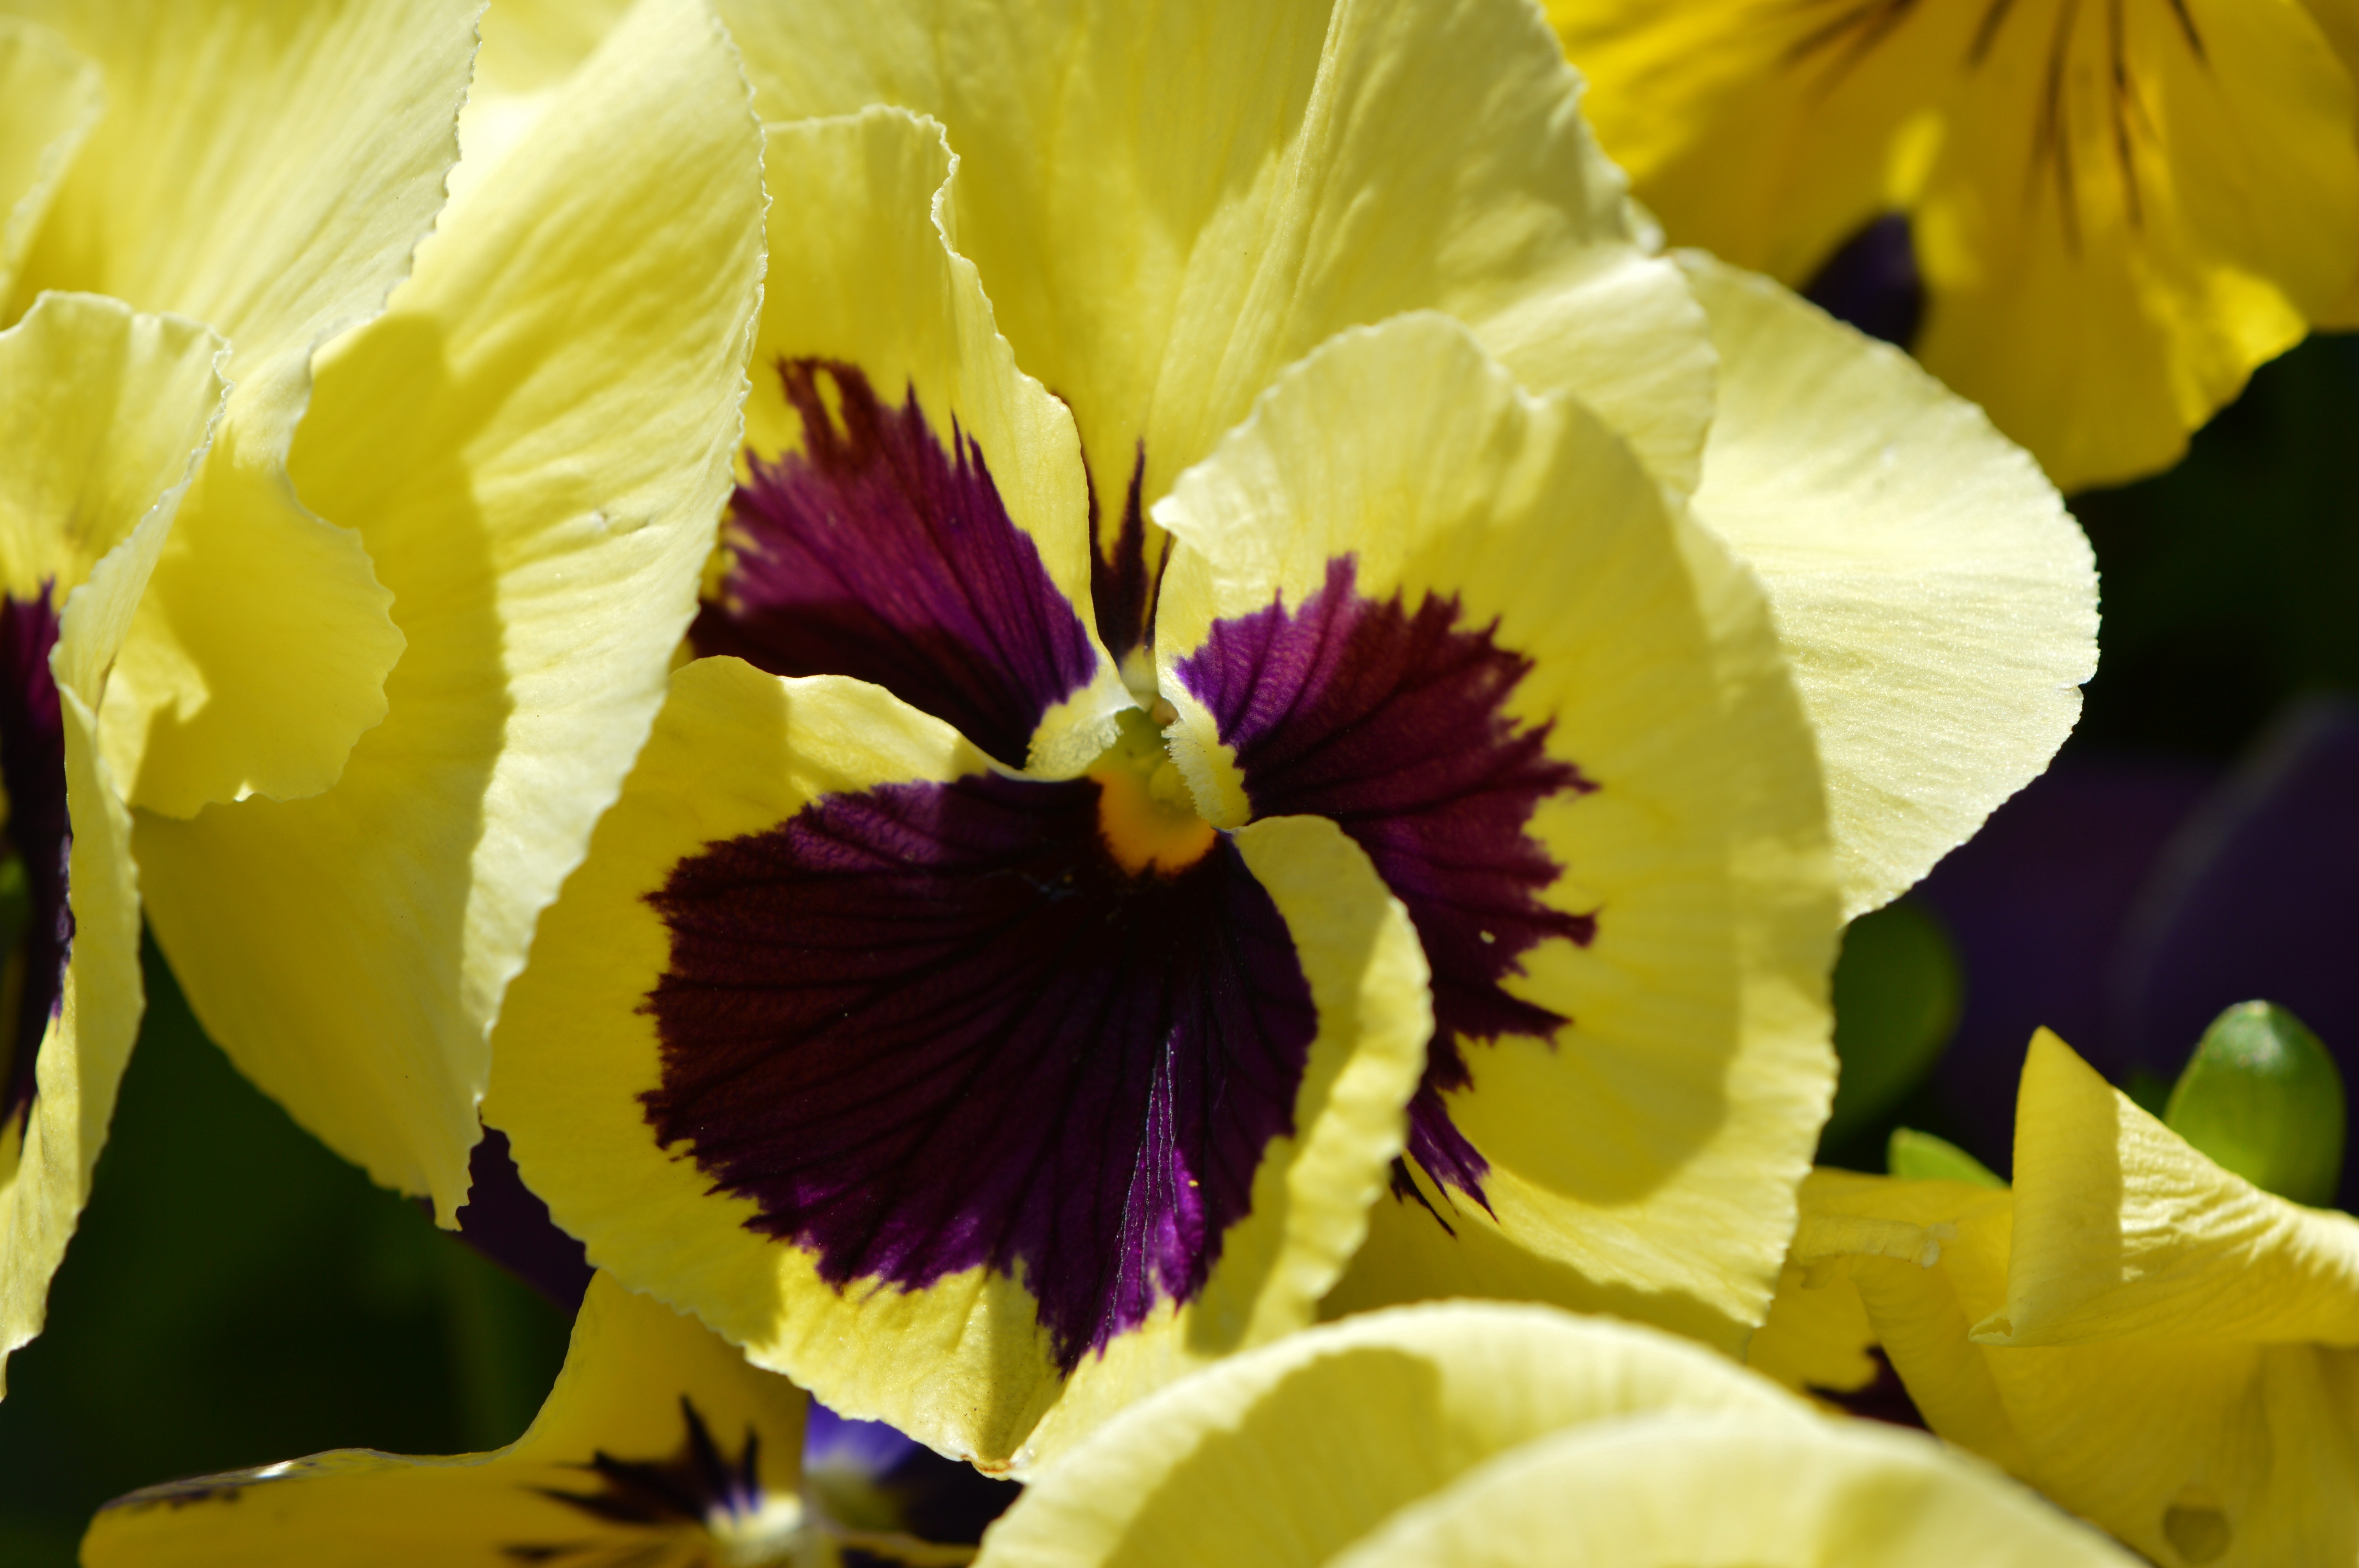
nature, blossom, plant, flower, petal, bloom, spring, botany, yellow, garden, flora, close up, iris, eye, violet, macro photography, pansy, flowering plant, land plant, violet family